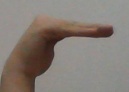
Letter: haa